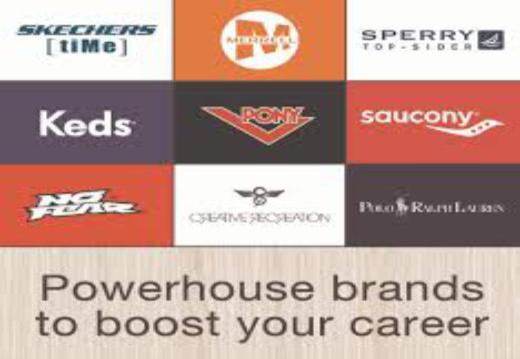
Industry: Clothes